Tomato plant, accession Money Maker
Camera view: bottom (45 deg); turntable rotation: 210 degrees
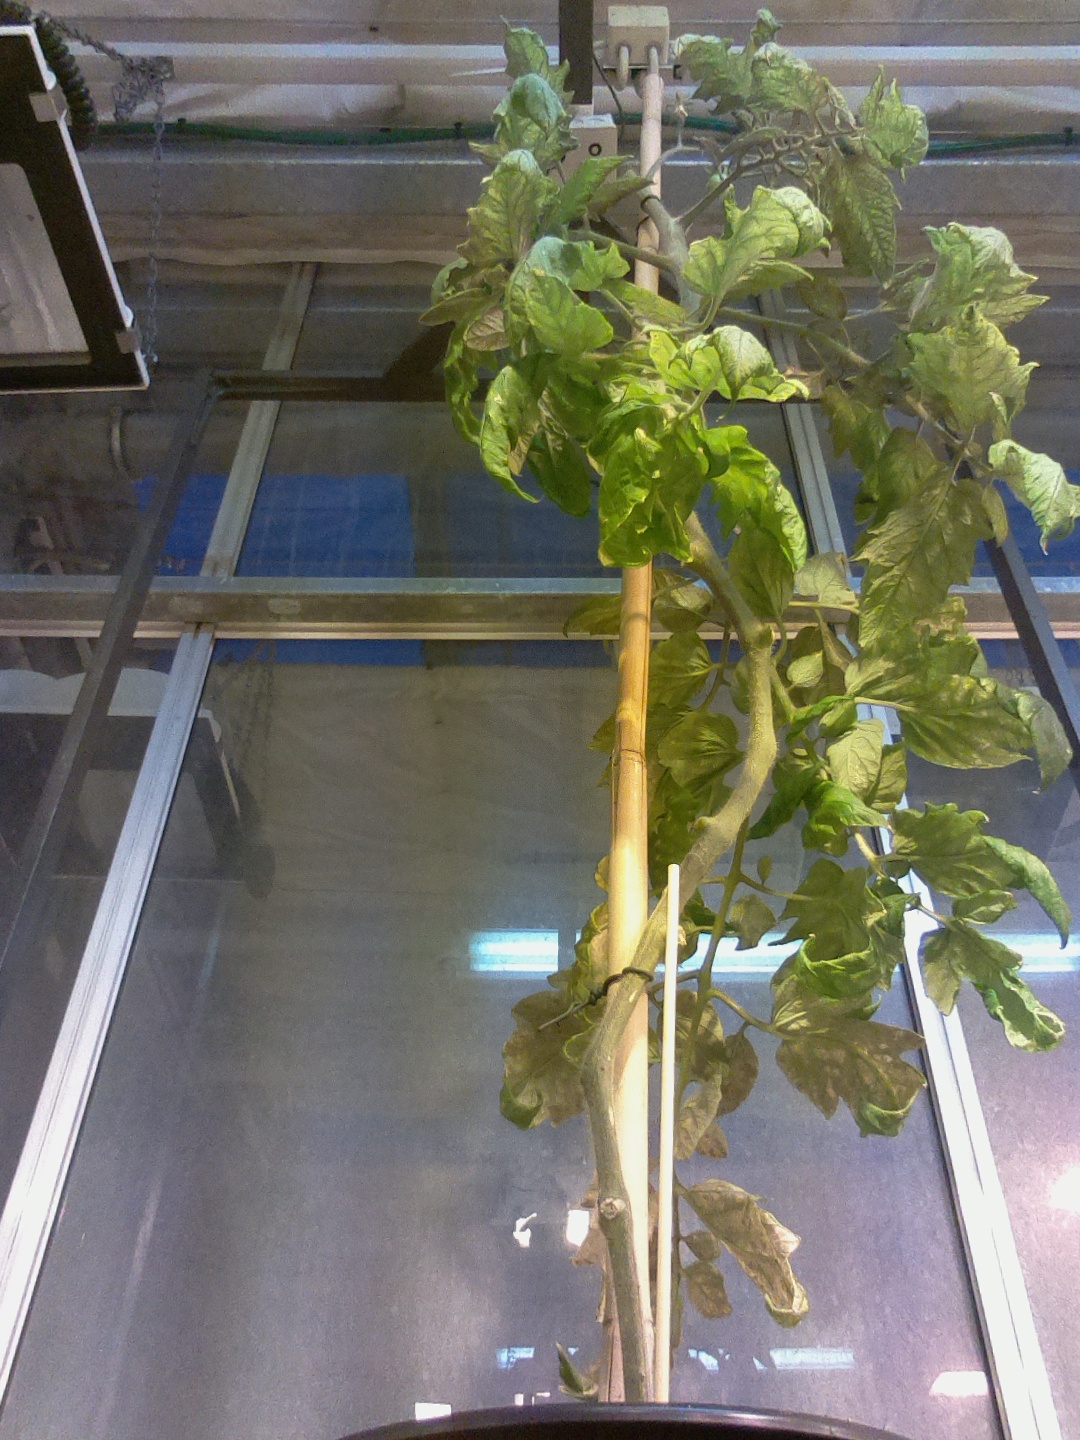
BBCH growth stage 75: 50%-60% of final fruit size